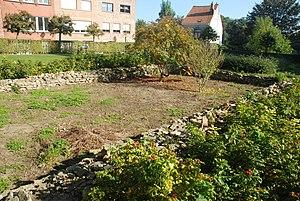
Belgique - Bruxelles - Tour romane de Neder-Heembeek
La tour romane de Neder-Heembeek est le dernier vestige de l'église Saint-Pierre de Neder-Heembeek, un des deux villages composant Neder-Over-Heembeek, section de la ville belge de Bruxelles.